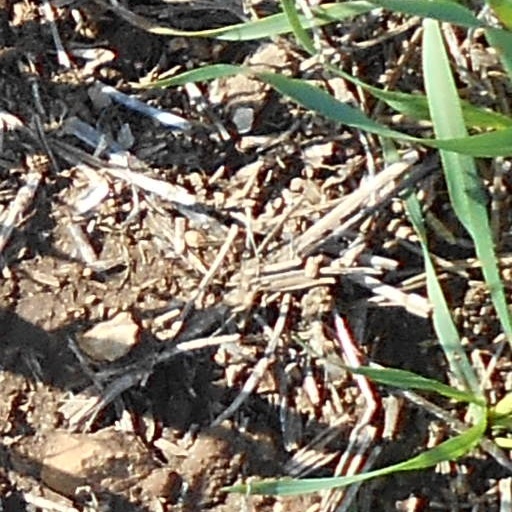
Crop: wheat